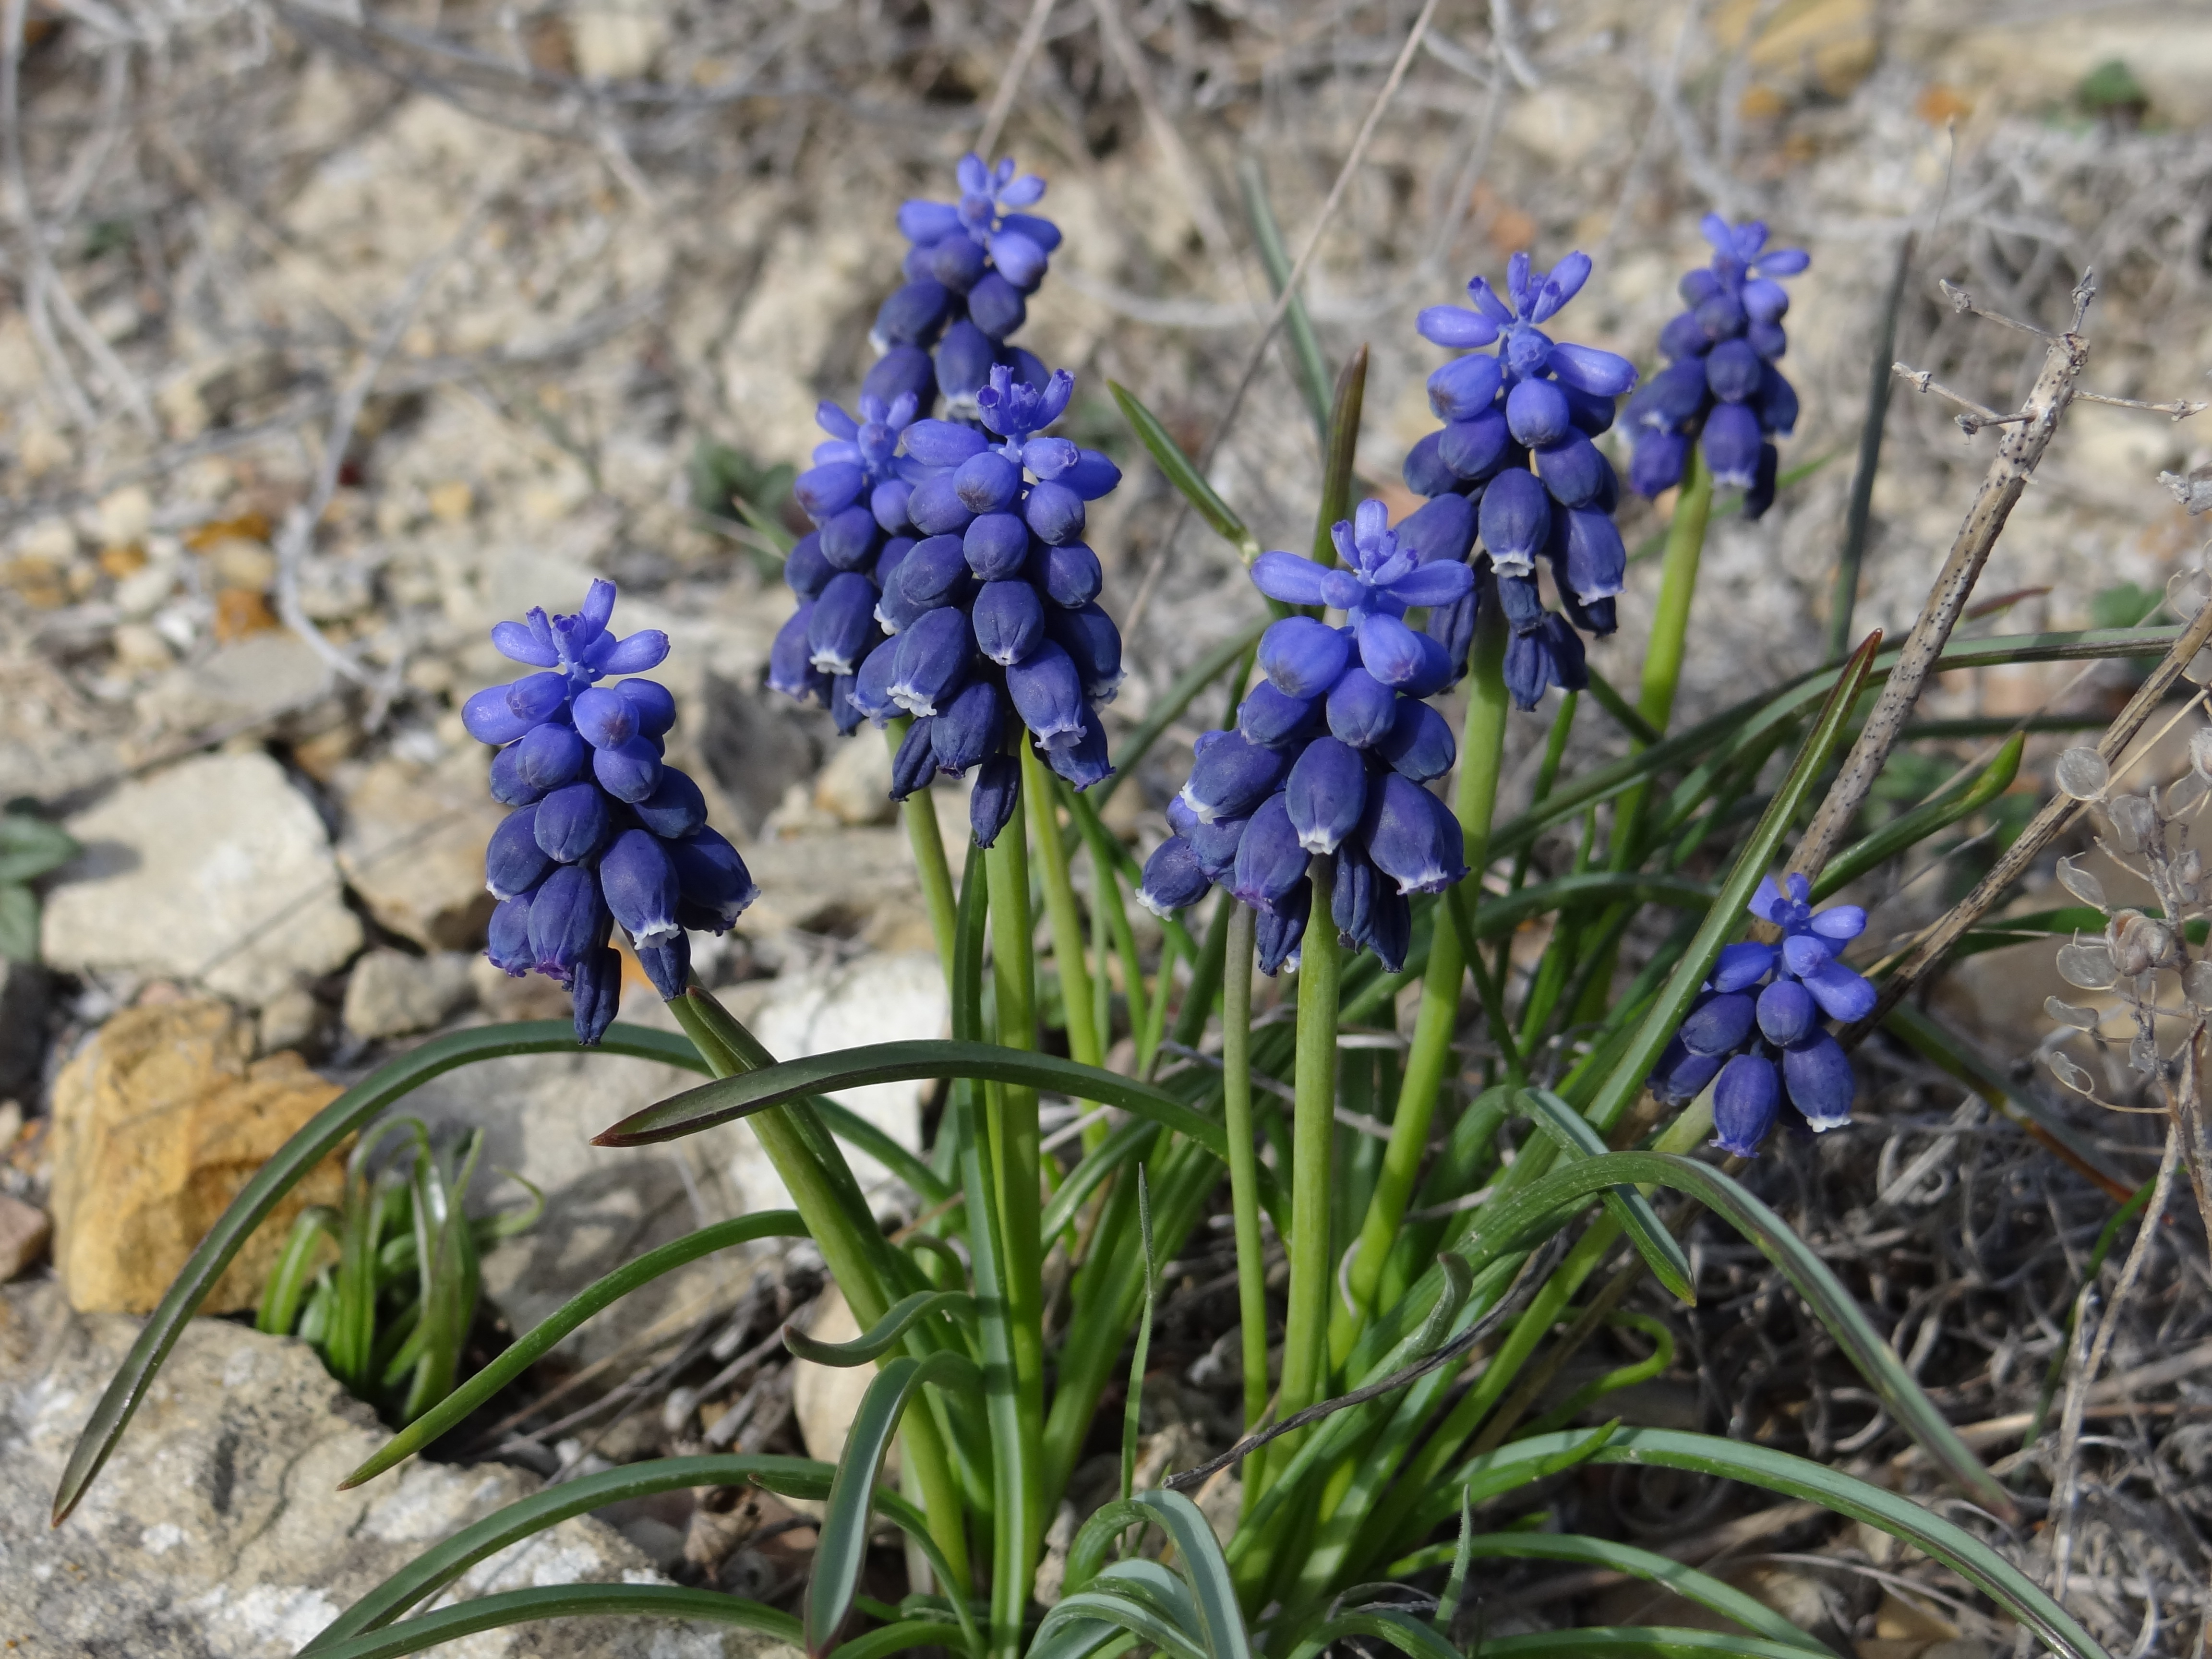
mountains, flower, flowering plant, plant, grape hyacinth, blue, spring, wildflower, delphinium, viola, violet family, monkshood, hyacinth, bluebonnet, perennial plant, bellflower family